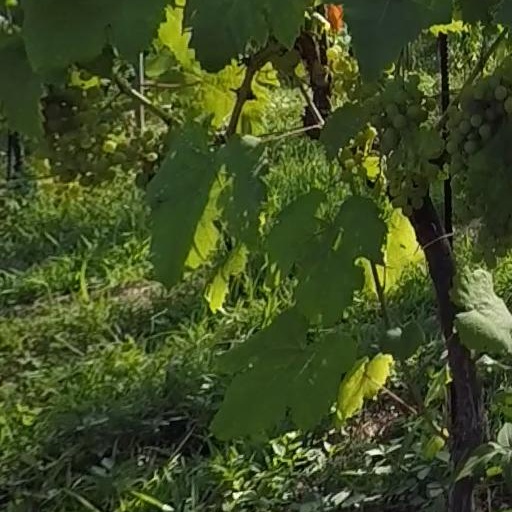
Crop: grape